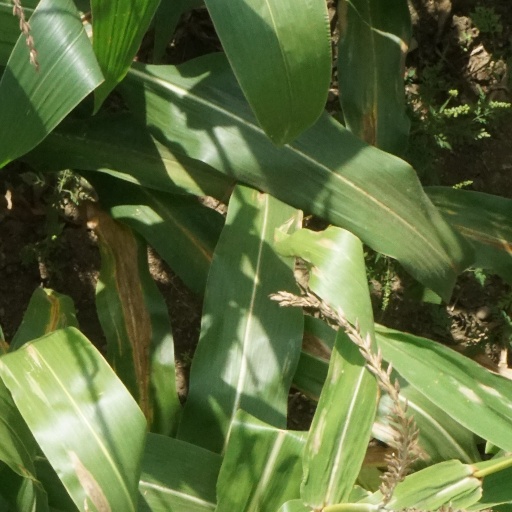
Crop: maize; corn